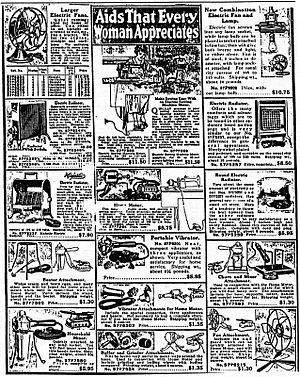
Les massages érotiques, à ne pas confondre avec le massage tantrique, sont l'utilisation de techniques de massages à des fins érotiques. Par exemple, au lieu qu'un drap enveloppe le corps de l'individu, ce dernier est nu lors d'un massage érotique. Les parties du corps telles que l'aine et les parties intimes, qui sont peu sollicitées lors d'un massage thérapeutique, le sont ici beaucoup plus dans le but d'accroître l'excitation sexuelle.